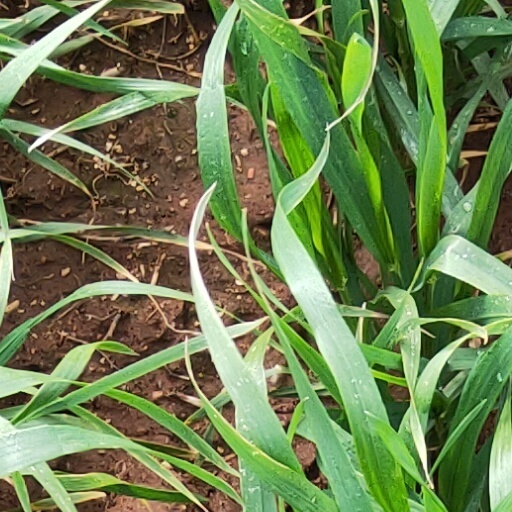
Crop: wheat